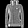
Label: Coat